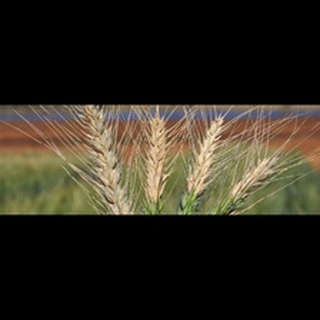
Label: wheat_blast